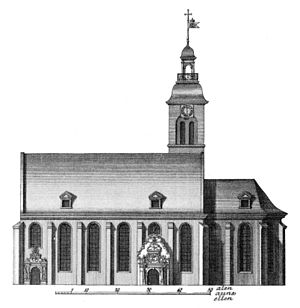
Helligåndskirken (København) / Historie / Sognekirken 1728-1878
Fra Thurahs Hafnia Hodierna, 1748
Helligåndskirken er en kirke midt i København, ved Amagertorv, som er en del af Strøget. Kirkens adresse er Niels Hemmingsens Gade, opkaldt efter en navnkundig teolog, som var præst ved kirken 1547-53. I forbindelse med kirken ligger Helligåndshuset og Helligaandskirkens Børnehave.